Ma Boy (TV series)

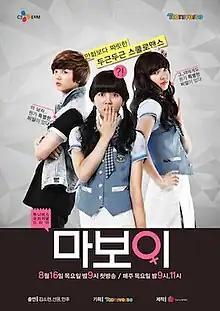
Promotional poster

Ma Boy is a 2012 South Korean television series starring Kim So-hyun and Kim Sun-woong in the first teen drama aired by Tooniverse. The drama was produced by CJ E&M Pictures and Penta E&C. The OST of the mini series was recorded by girl group CHI CHI.